Battle of the Ch'ongch'on River

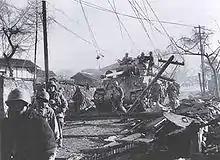
Soldiers moving through a damaged village with a tank following behind

For the Home-by-Christmas Offensive, US 25th Infantry Division of IX Corps advanced on the left of the US 2nd Infantry Division along the Kuryong River, one of the northern tributaries of the Ch'ongch'on River. On November 24, the 25th Infantry Division started its offensive at the city of Yongbyon, south of Ipsok. To lead the offensive, five companies of infantry, armor and artillery were drawn from the 25th Infantry Division to form a special task force named "Task Force Dolvin". With "Task Force Dolvin" leading the offensive on the eastern bank of the Kuryong River, the US 24th Infantry Regiment, 25th Infantry Division was placed on division's right to maintain contact with the 2nd Division, while the US 35th Infantry Regiment, 25th Infantry Division was on the western bank of the river advancing from Yongsan-dong to Unsan. The 27th Infantry Regiment, 25th Infantry Division was located in the division's rear as reserves.